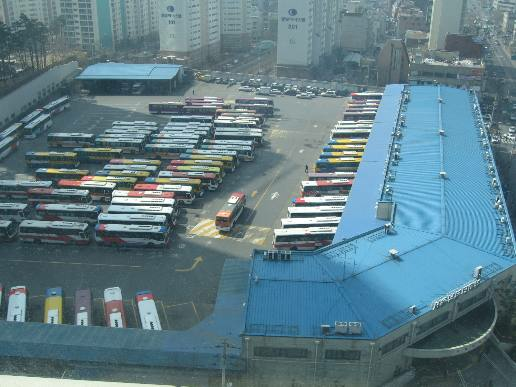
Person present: No